Rosie the Riveter

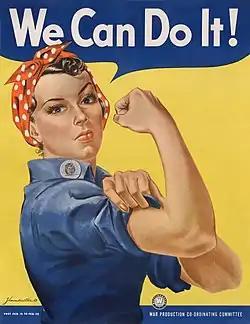
"We Can Do It!", by J. Howard Miller, was made as an inspirational image to boost worker morale.

According to Penny Colman's "Rosie the Riveter", there was also, very briefly, a "Wendy the Welder" based on Janet Doyle, a worker at the Kaiser Richmond Liberty Shipyards in California.